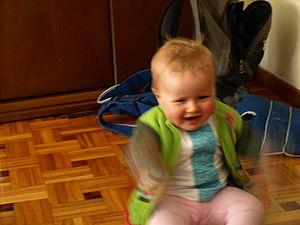
Le terme flou cinétique désigne le flou visible sur une photographie ou dans une animation, dû au mouvement rapide du sujet photographié pendant l'enregistrement ou à un long temps de pose.